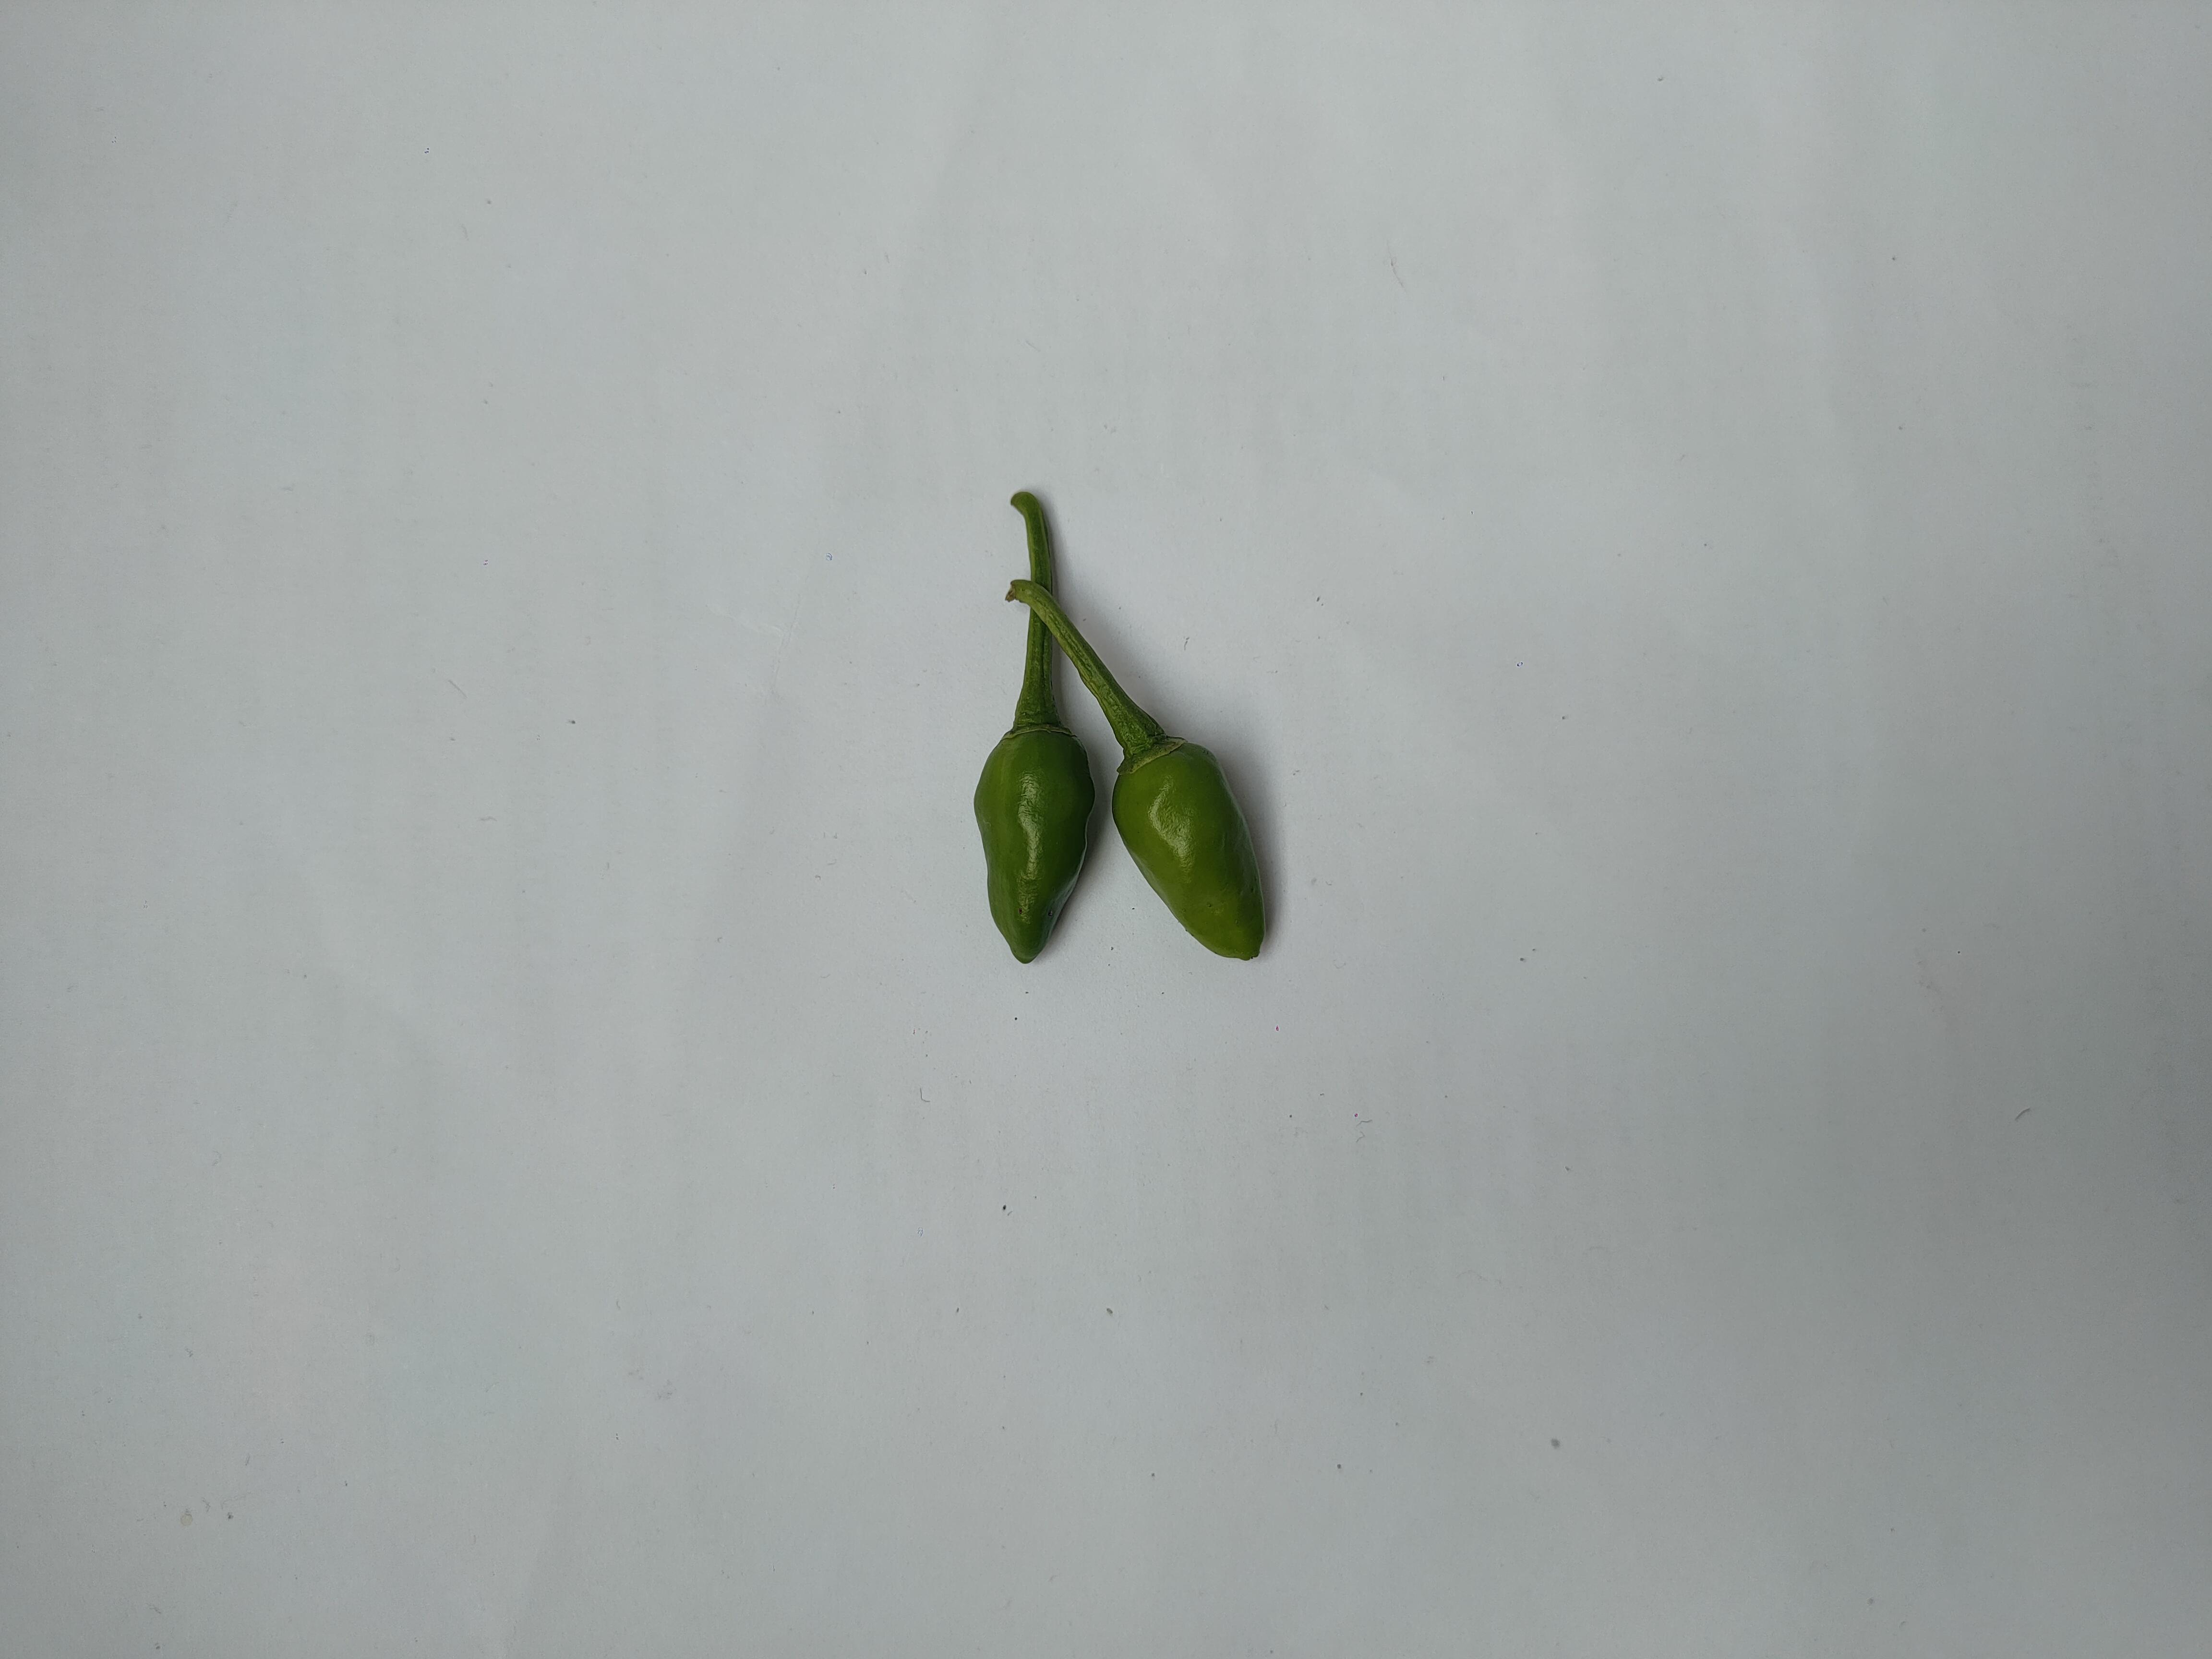
Label: Green Chili